Karl Franz von Lodron

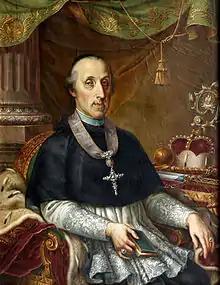

Count Karl Franz von Lodron (18 November 1748–10 August 1828) was the last prince-bishop of Brixen. He was ordained as a priest in 1771 and as bishop in 1792, retaining the position until his death.